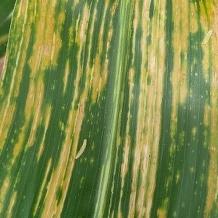
Crop: Maize
Condition: stripe-d